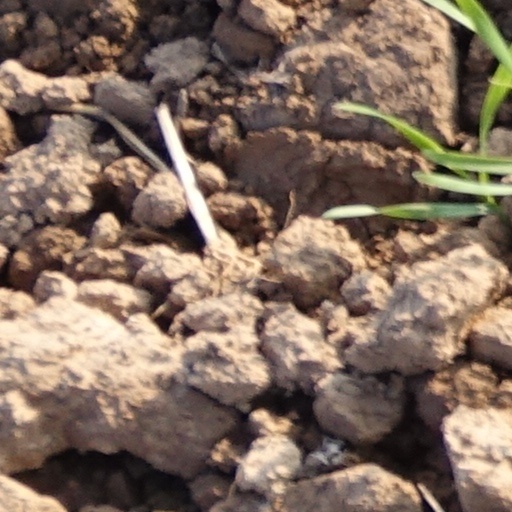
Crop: wheat